Magna Steyr

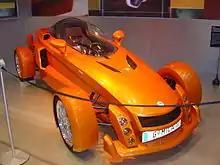
Magna Steyr MILA Concept

In January 2020, Sony presented a concept car, the Sony Vision-S, which was developed and built in cooperation with Magna Steyr. In October 2020, Magna International announced it would build a new electric vehicle, the Fisker Ocean, while taking a 6% ownership interest in Fisker Inc. Also the Ineos Grenadier 4x4 has been developed with expertise from Magna Steyr, with subsidiary Magna Powertrain working on the development of the chassis and suspension and the car being built at the former Smartville plant at Hambach in France.